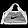
Label: Bag